6555th Aerospace Test Group

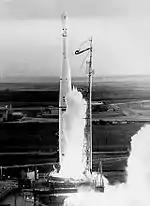
The TIROS 1 satellite launched from LC-17A by Thor 148 / Able 2 on 1 April 1960

Following the establishment of Air Force Systems Command, the 6555th's Test Directorate and Operations Directorate were transformed into the Space Programs Office and the Ballistic Missiles Office on 17 April 1961. Under that reorganization, the old Atlas Project Office's resources were divided roughly in half to create an Atlas Booster Branch and an Atlas Weapons Branch. The Atlas Booster Branch was placed under the Space Programs Office. The old Atlas Operations Division became the new Atlas Weapons Branch's Operations Section, and the new Atlas Weapons Branch was placed under the Ballistic Missiles Office. The Space Projects Division became the Space Projects Branch under the Space Programs Office on 17 April, and its Thor Booster Branch (created on 17 March 1961) was removed and set up as a separate branch under the Space Programs Office.